Else Hansen

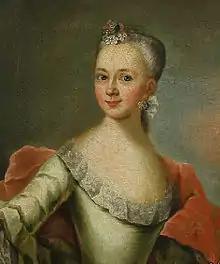
Painting of Madam Hansen by Jens Thrane

Else Hansen ("Cathrine Marie Mahs Hansen") also called de Hansen (1720 – 4 September 1784), was the royal mistress of king Frederick V of Denmark. She was his most famous mistress and known in history as Madam Hansen, and was, alongside Charlotte Amalie Winge, one of only two women known to have been long term lovers of the king.